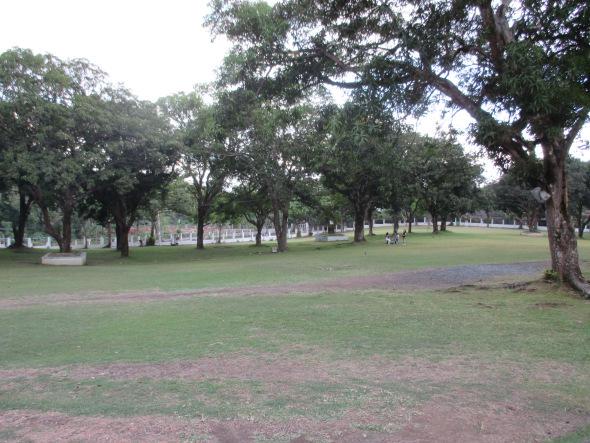
rolling lawn of the shrine .
Relation: Subjective, Story